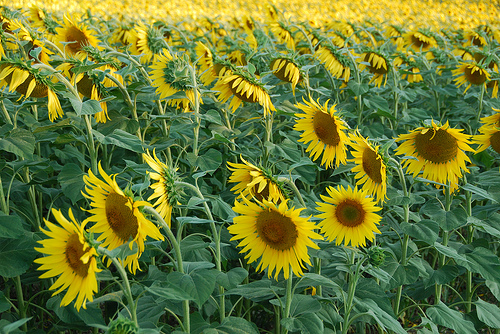
Flower: sunflower